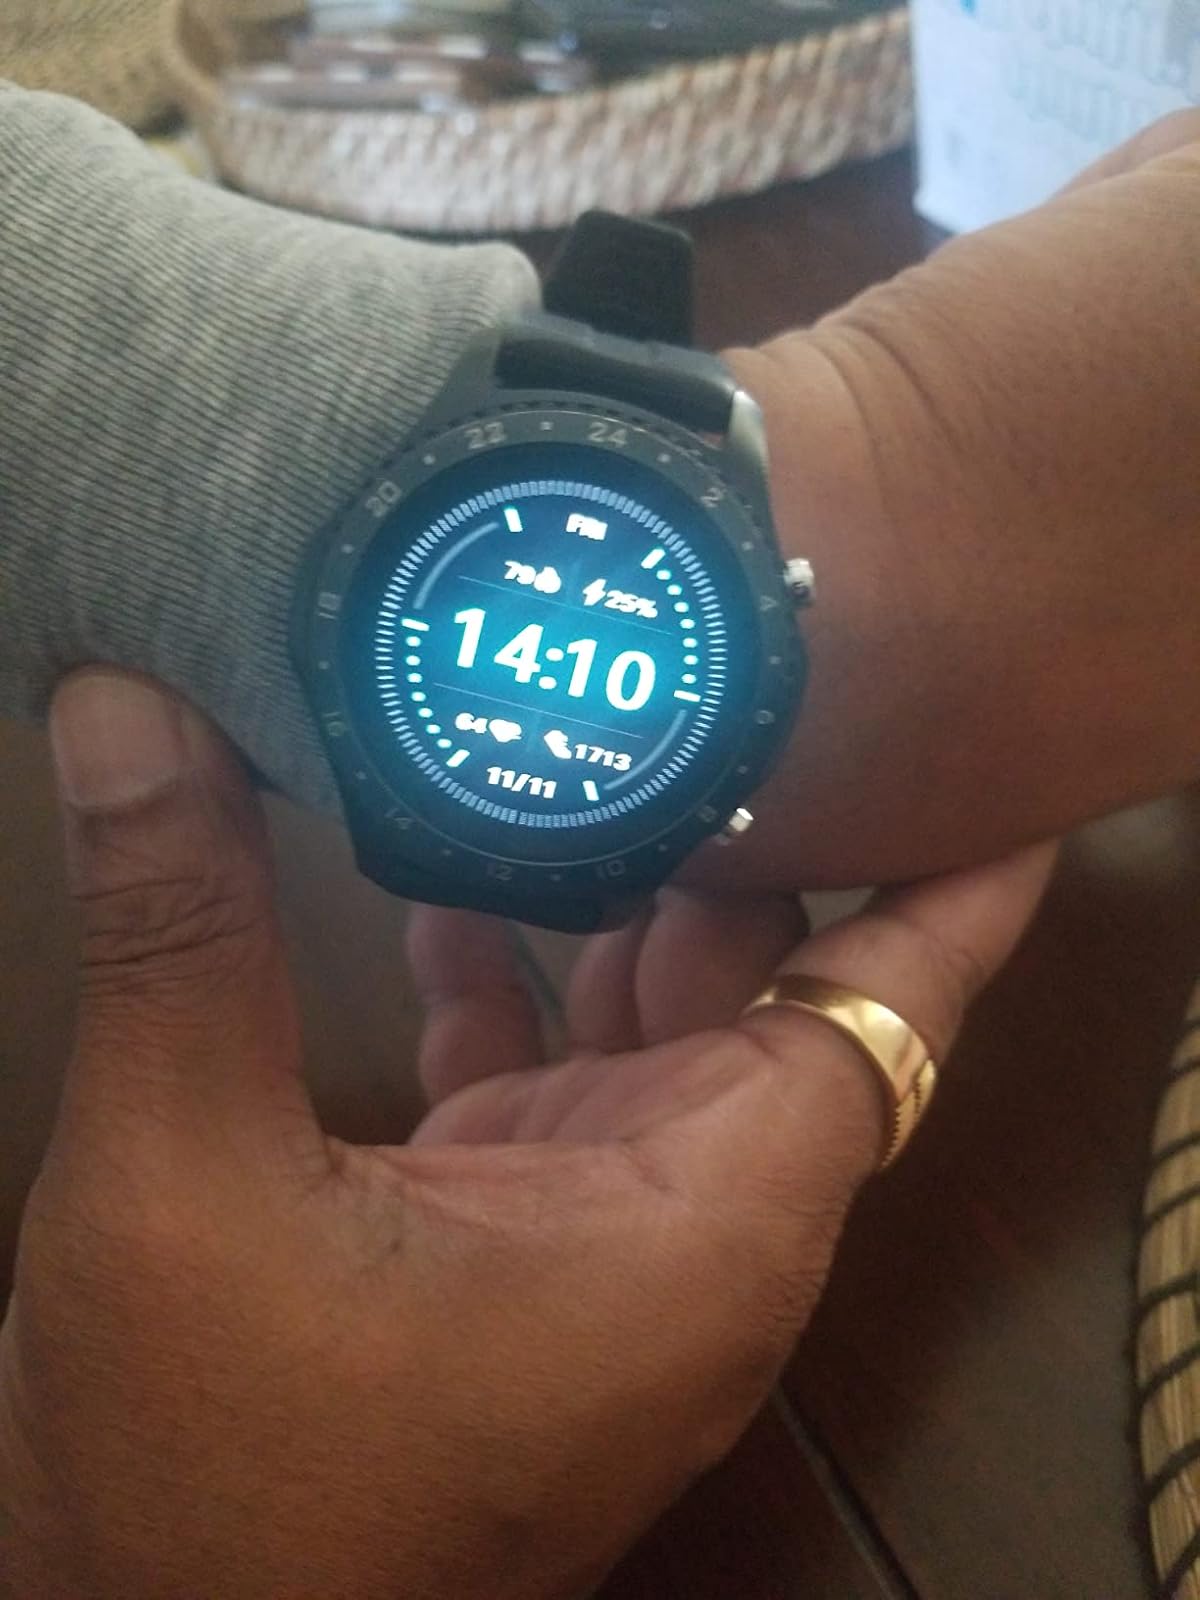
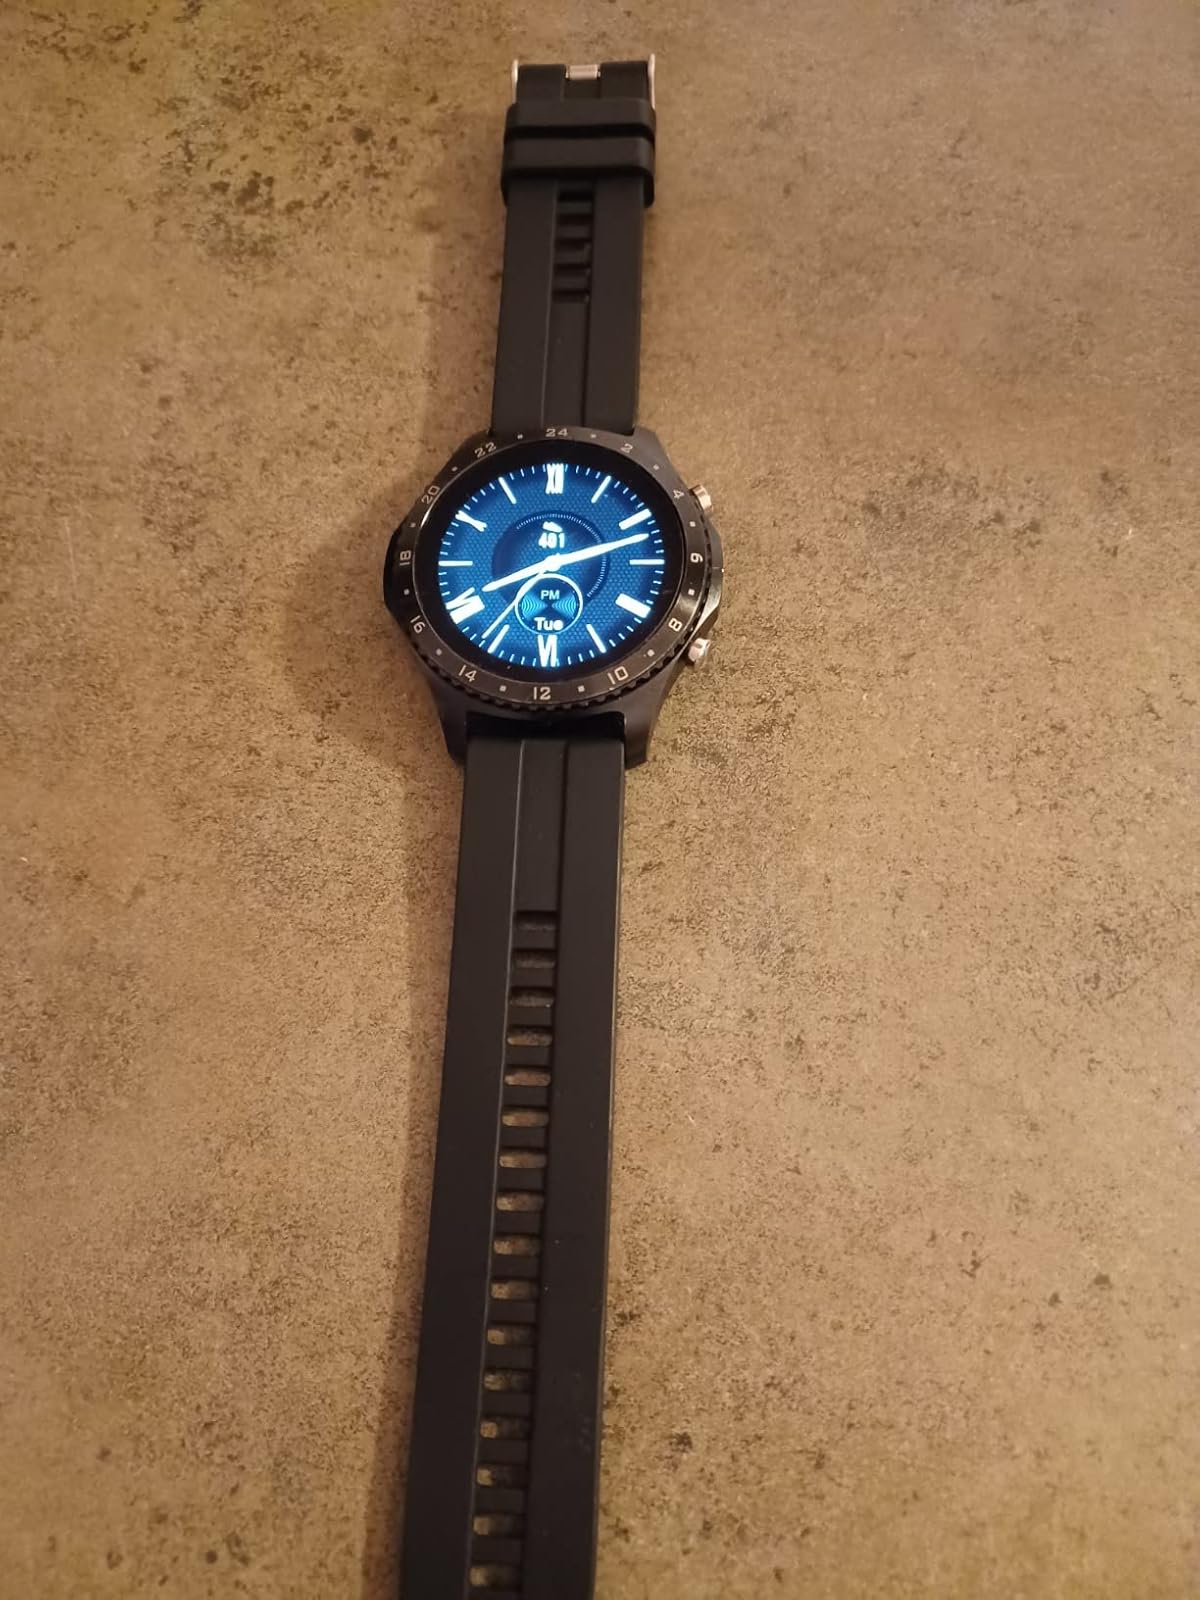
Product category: smartwatch
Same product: yes